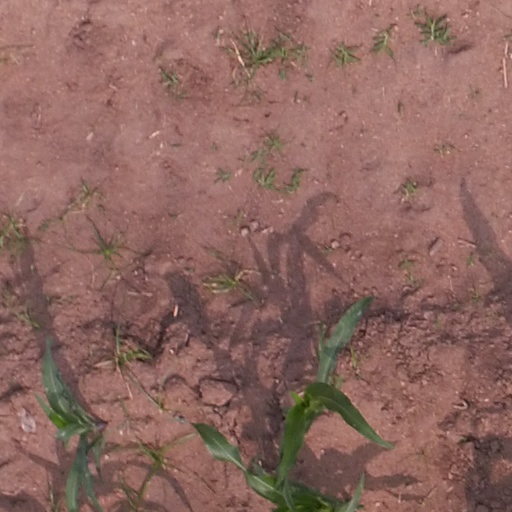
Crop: maize; corn